Martha Levisman

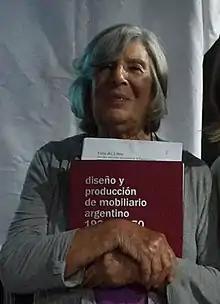

Martha Levisman de Clusellas (18 August 1933 – 13 June 2022) was an Argentine architect, archivist, and historian. She was best known for the three buildings of the Antorchas Foundation in Buenos Aires and for the part she played in the development of the National Library in Buenos Aires. In 1985 she completed the first Antorchas building. Writer Roberto Segren notes how in her work on the first Antorchas building transformed a "decayed palace representative of the anonymous architecture of Italian builders of the late nineteenth century" in the San Telmo neighborhood.